Klaus Törnudd

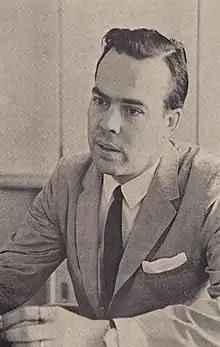
Klaus Törnudd in 1968.

Klaus Mattias Törnudd (born. 26 December 1931 Helsinki) is a Finnish diplomat and researcher in politics and international politics. He has been a professor and ambassador for political science.